List of birds of South Carolina

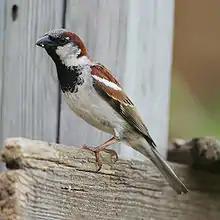
House sparrow

Old World sparrows are small passerine birds. In general, these sparrows tend to be small plump brownish or grayish birds with short tails and short powerful beaks. Sparrows are seed eaters, but they also consume small insects. One species has been recorded in South Carolina.